Satya Nadella

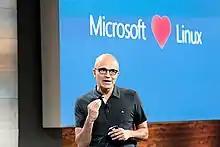
Nadella leads a live discussion on Microsoft's cloud strategy in 2014 in San Francisco.

At Microsoft, Nadella has led major projects that included the company's move to cloud computing and the development of one of the largest cloud infrastructures in the world.